Tenochtitlan

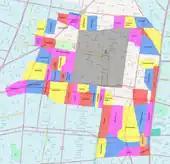
Districts of Tenochtitlan overlaid on a map of modern streets of Mexico City, with the shown in gray

Cortés founded the Spanish capital of Mexico City on the ruins of Tenochtitlan. Despite the extensive damage to the built environment, the site retained symbolic power and legitimacy as the capital of the Aztec empire, which Cortés sought to appropriate. For a time this , the highest rank in the Spanish hierarchy of settlement designation, was called Mexico–Tenochtitlan. Charles Gibson devotes the final chapter of his classic work, "The Aztecs Under Spanish Rule", to what he called "The City", with later historians building on his work. The Spaniards established a or town council, which had jurisdiction over the Spanish residents. The Spanish established a Europeans-only zone in the center of the city, an area of 13 blocks in each direction of the central plaza, which was the . Although many native residents died during the siege of Tenochtitlan, the indigenous still had a strong presence in the city, and were settled in two main areas of the island, designated San Juan Tenochtitlan and Santiago Tlatelolco, each with a municipal council that functioned the entire colonial period. San Juan Tenochtitlan was a Spanish administrative creation, which amalgamated four indigenous sections, with each losing territory to the Spanish . The Spanish laid out the streets of the in a checker board pattern, with straight streets and plazas at intervals, whereas the indigenous portions of the city were irregular in layout and built of modest materials. In the colonial period both San Juan Tenochtitlan and Santiago Tlatelolco retained jurisdiction over settlements on the mainland that they could draw on for labor and tribute demanded by the Spanish, but increasingly those subordinate settlements were able to gain their autonomy with their own rulers and separate relationship with the Spanish rulers. Concern about the health of the indigenous population in early post-conquest Mexico–Tenochtitlan led to the founding of a royal hospital for indigenous residents.